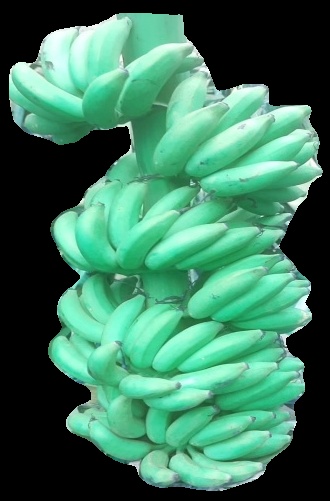
Variety: elakki-bale
Grade: grade1